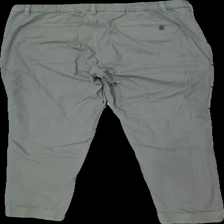
View: back
Type: Jeans
Category: Ladies
Brand: Lager 157
Colors: Green
Material: 100% bomull
Pattern: Logo print
Cut: Tight
Size: L
Season: All
Stains: Minor
Damage: smutsigt
Damage location: top center
Price range: <50
Recommended usage: Export
Description: jeans